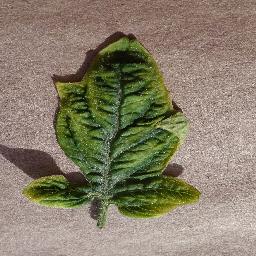
Label: Tomato___Tomato_Yellow_Leaf_Curl_Virus